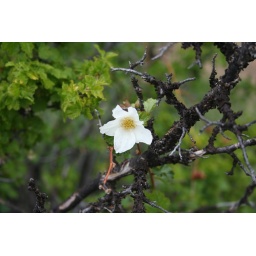
A photo taken by a friend of mine at Gross Resevoir. The different flowers and plants there are beautiful.